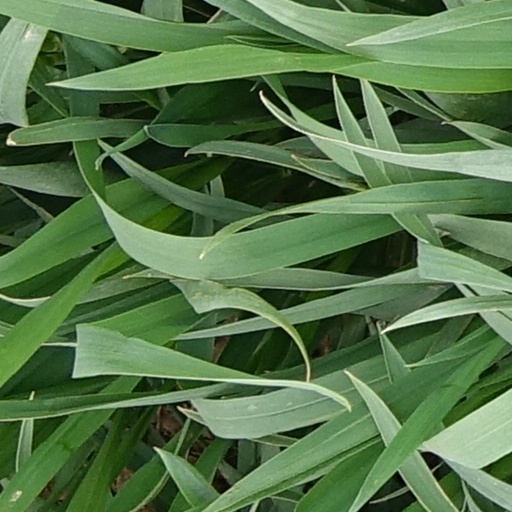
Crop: wheat